2020 Chennai Super Kings season

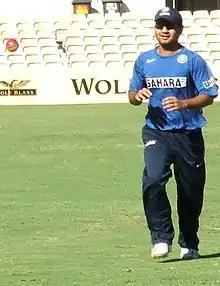
After the auction in 2020, Chawla became the sixth spinner in the team alongside Mitchell Santner, Imran Tahir, Harbhajan Singh, Karn Sharma and Ravindra Jadeja

Chennai Super Kings (CSK) is franchise cricket team based in Chennai, Tamil Nadu, India, which plays in the Indian Premier League (IPL). They were one of the eight teams to compete in the 2020 Indian Premier League. The Super Kings have lifted the IPL title thrice (in 2010, 2011 and 2018), and have the best win percentage among all teams in the IPL (61.28). They hold the records of most appearances in the playoffs (ten) and the Final (eight) of the IPL. They were the only IPL team to qualify for the playoff stage until 2019 of their appearance in the league. The team finished the tournament with 6 wins and 8 losses, failing to qualify for the playoffs for the first time.